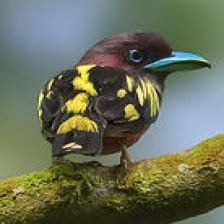
Species: BANDED BROADBILL
Scientific name: EURYLAIMUS JAVANICUS